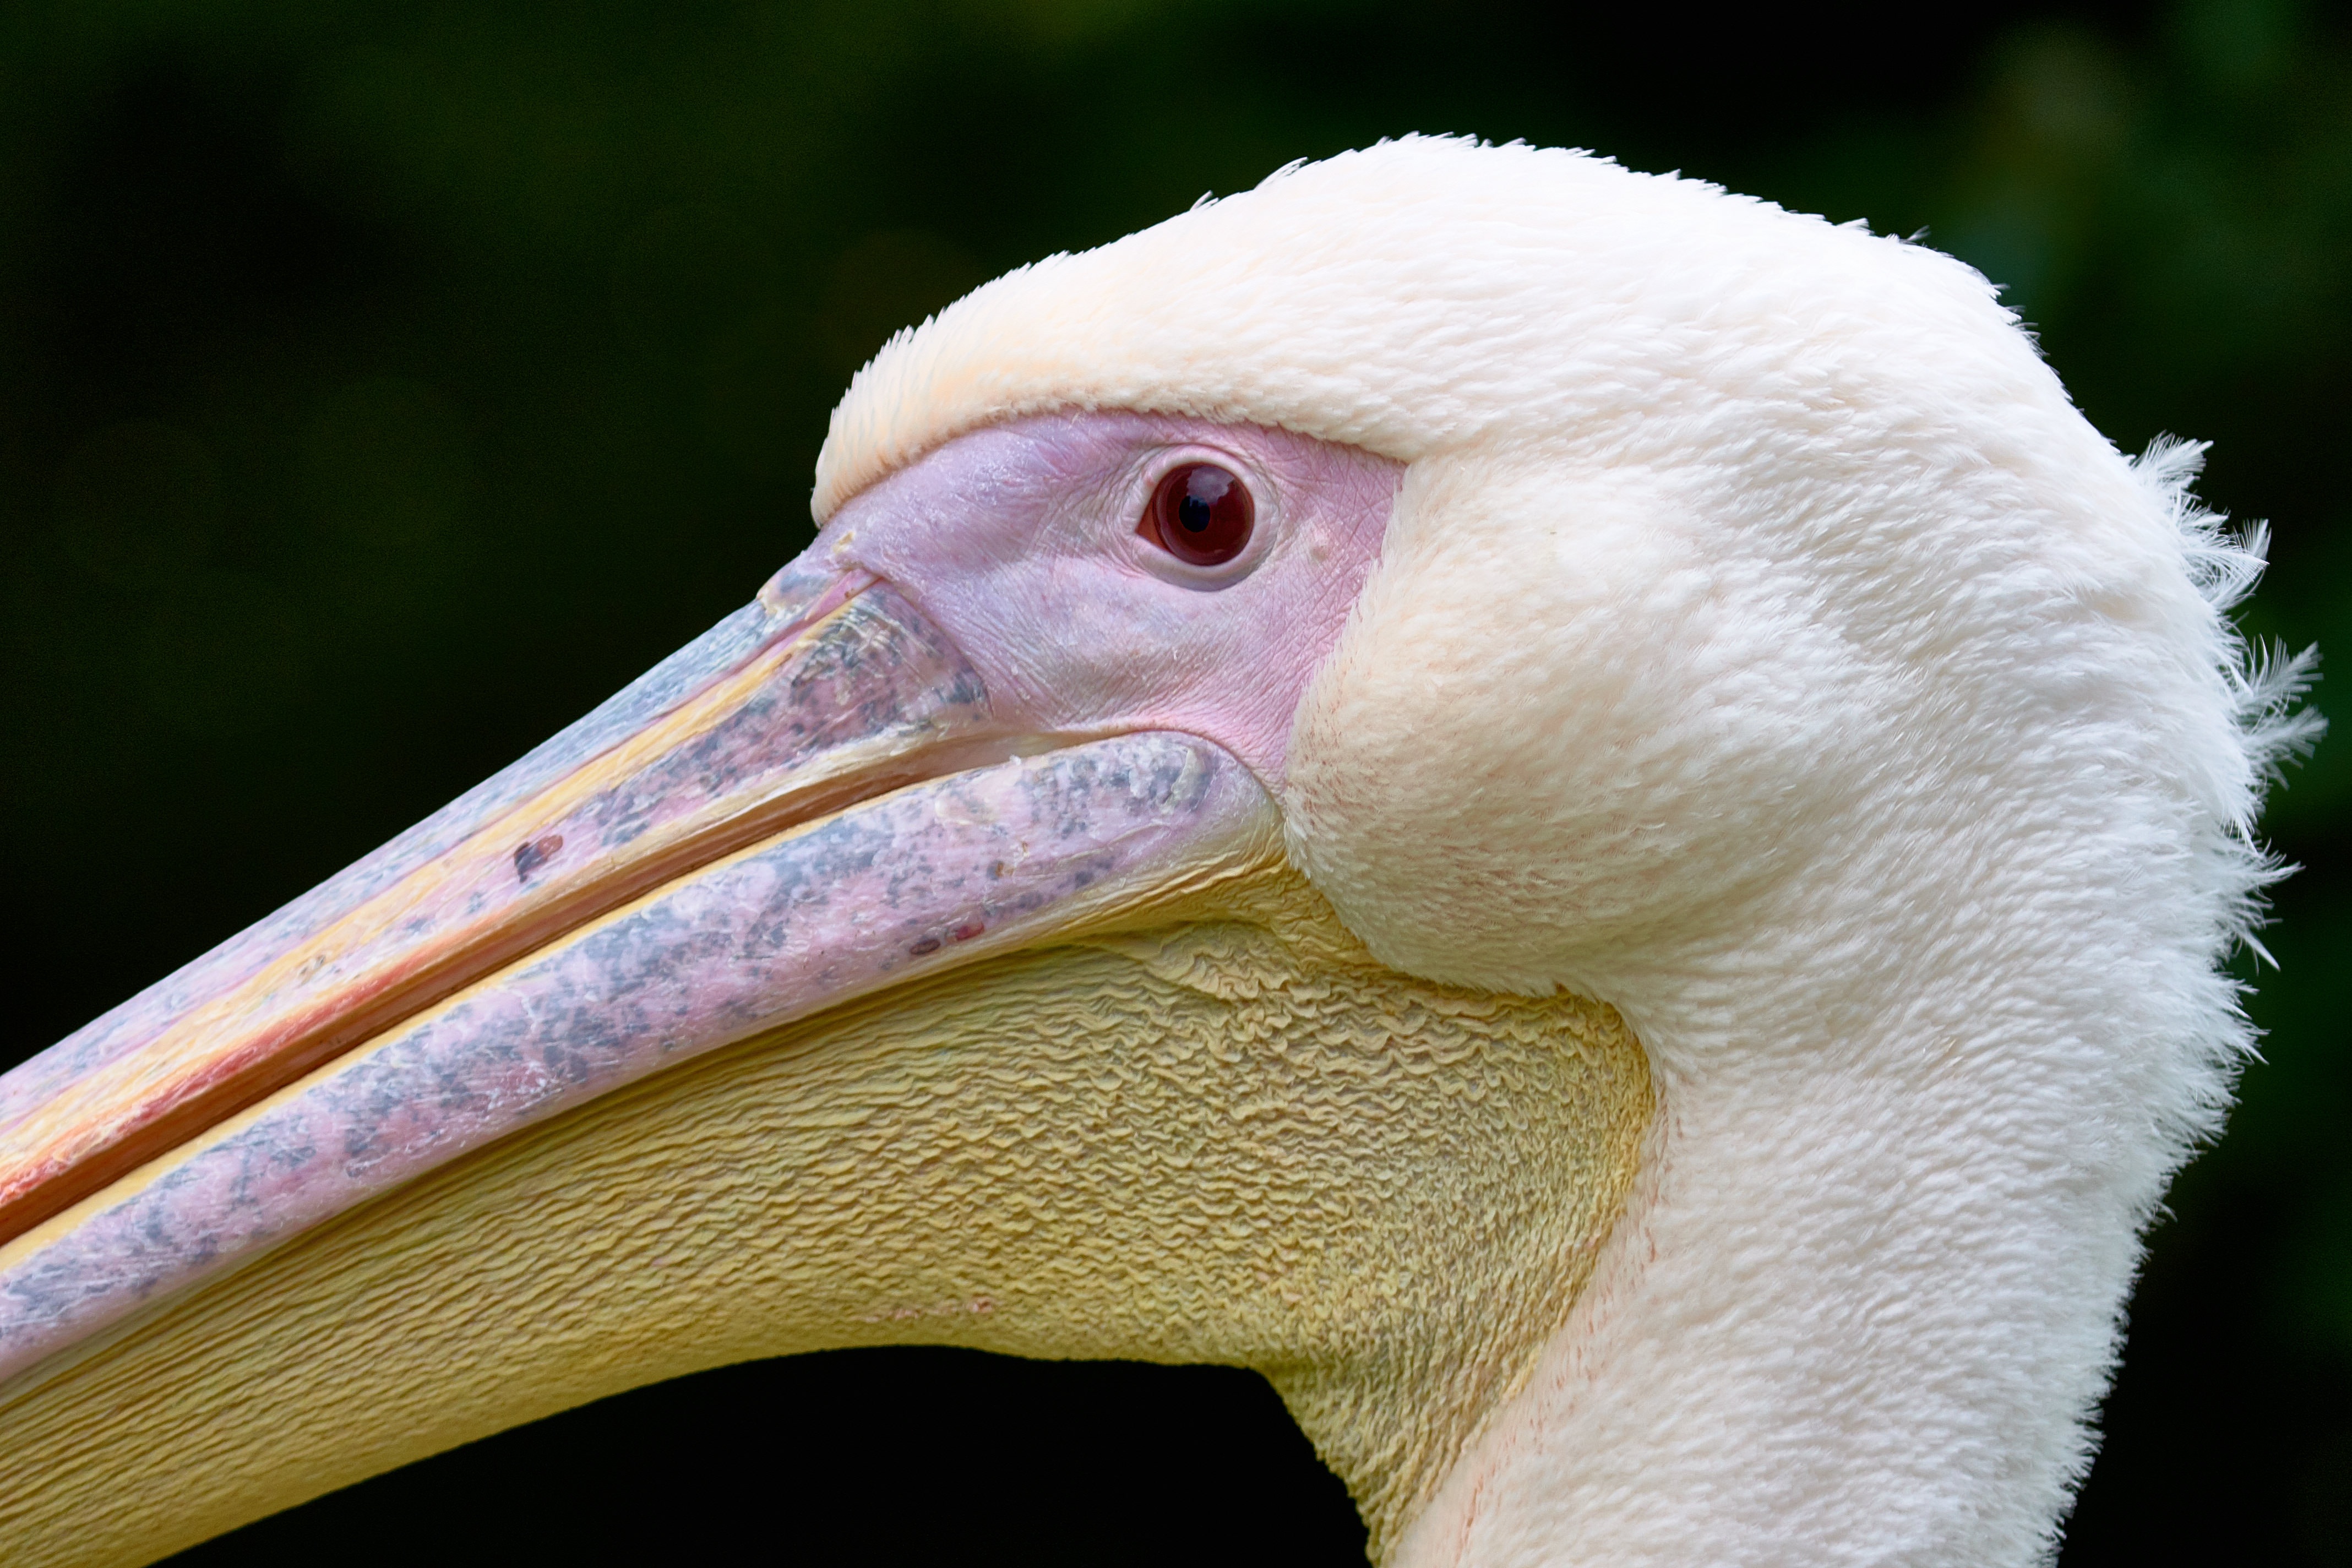
water, nature, bird, wing, animal, pelican, seabird, wildlife, wild, zoo, beak, fauna, side view, close up, outdoors, daylight, neck, vertebrate, large, waterfowl